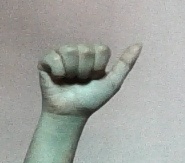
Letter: dhad